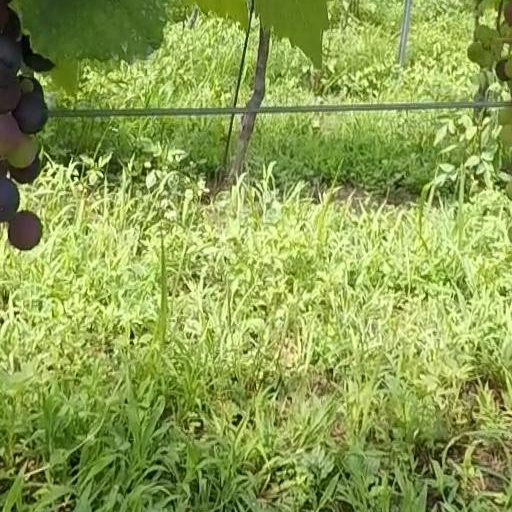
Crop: grape